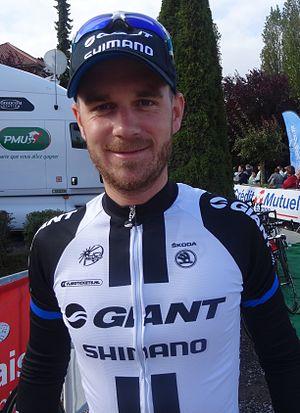
Reportage réalisé le dimanche 21 septembre à l'occasion du départ et de l'arrivée du Grand Prix d'Isbergues 2014 à Isbergues, Nord-Pas-de-Calais, France.
Johannes Fröhlinger, né le 9 juin 1985 à Gerolstein, est un coureur cycliste allemand, professionnel entre 2007 et 2019.